Briskeby Line

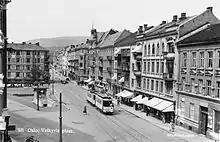
Tram at Valkyrie plass in the second half of the 1940

Trial runs on the line commenced on 10 January 1894, at first between the depot and corner of Bogstadveien and Sorgenfriveien. Motorman courses were carried out by AEG from 15 January to 16 February. The first trip to the Queen's Park was carried out on 17 February and the first run to Jernbanetorget was completed on 20 February. The official opening took place on 2 March 1894 and operations commenced the following day. The Briskeby Line was the first electric tramway in the Nordic Countries. The Skøyen Line to Fredrik Stangs gate opened the same day. The same year a tram driver on the line received Norway's first ever speeding ticket for exceeding the speed limit of .